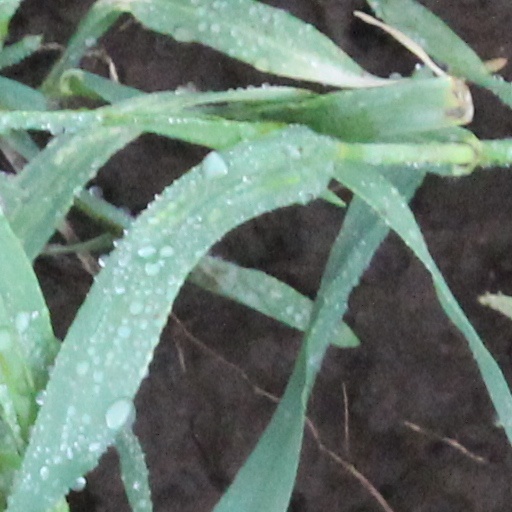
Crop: wheat